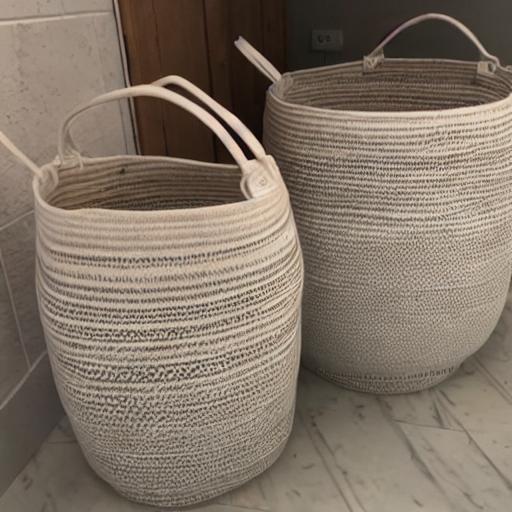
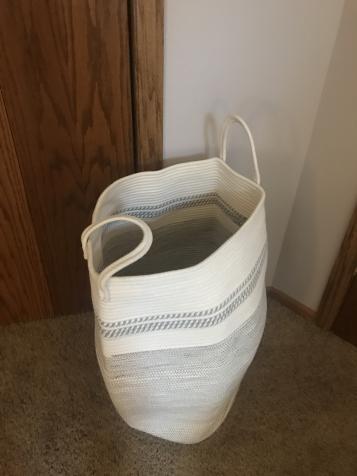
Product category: items_hamper
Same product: no